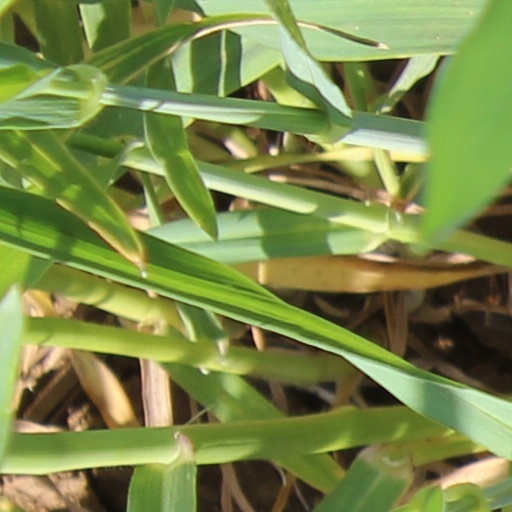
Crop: wheat